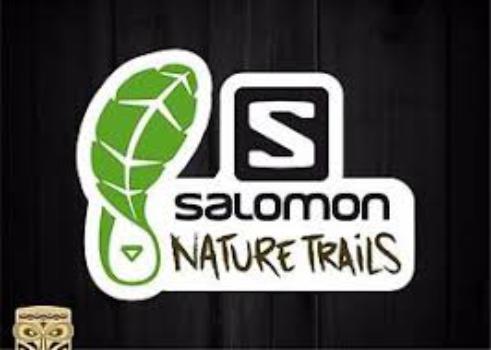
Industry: Clothes